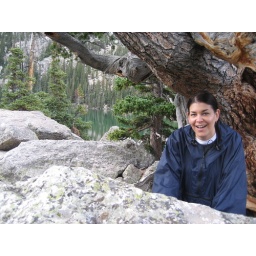
lake haiyaha in the eastern part of rocky mountain national park.